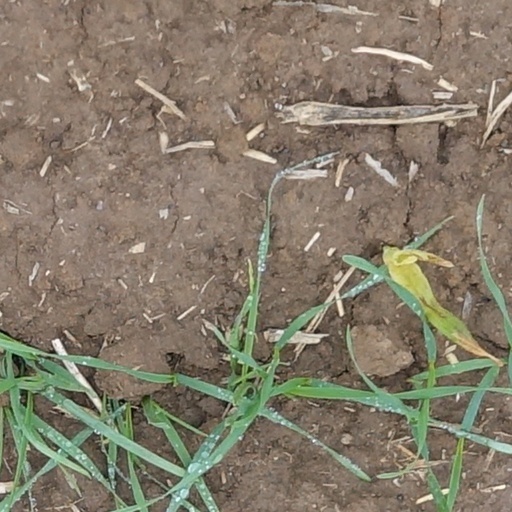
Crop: wheat